Koli Point action

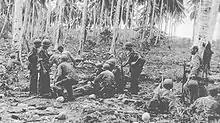
American wounded are treated and prepared for evacuation at Koli Point during the action.

Meanwhile, Hyakutake ordered Shōji to abandon his positions at Koli and rejoin Japanese forces at Kokumbona in the Matanikau area. To cover the withdrawal, a sizable portion of Shōji's forces dug-in and prepared to defend positions along Gavaga Creek near the village of Tetere, about east of the Metapona. The two mountain guns landed on 3November—in combination with mortars—kept up a constant rate of fire on the advancing Americans. On 8November, Puller's and Hanneken's battalions and the 164th soldiers attempted to surround Shōji's forces by approaching Gavaga overland from the west and landing by boat near Tetere in the east. In action during the day, Puller was wounded several times and was evacuated. Rupertus, who was suffering from dengue fever, relinquished command of the operation to U.S. Army Brigadier General Edmund B. Sebree.